Invalid carriage

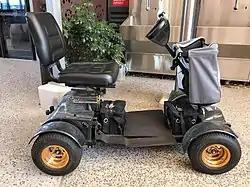
Mobility scooter

In the United Kingdom, "invalid carriage" is a legal term denoting a device built for the use of one person with a physical disability, which does not require a driving licence and may be driven off-road by a disabled person, including on pavements. The law is slightly different in Northern Ireland.